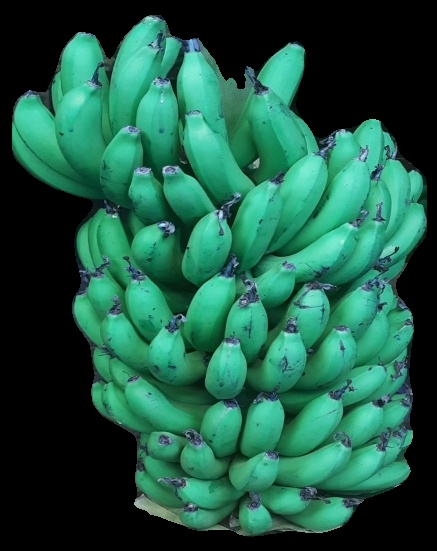
Variety: pachbale
Grade: grade1